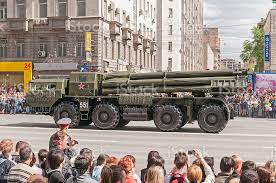
Label: Self Propelled Artillery